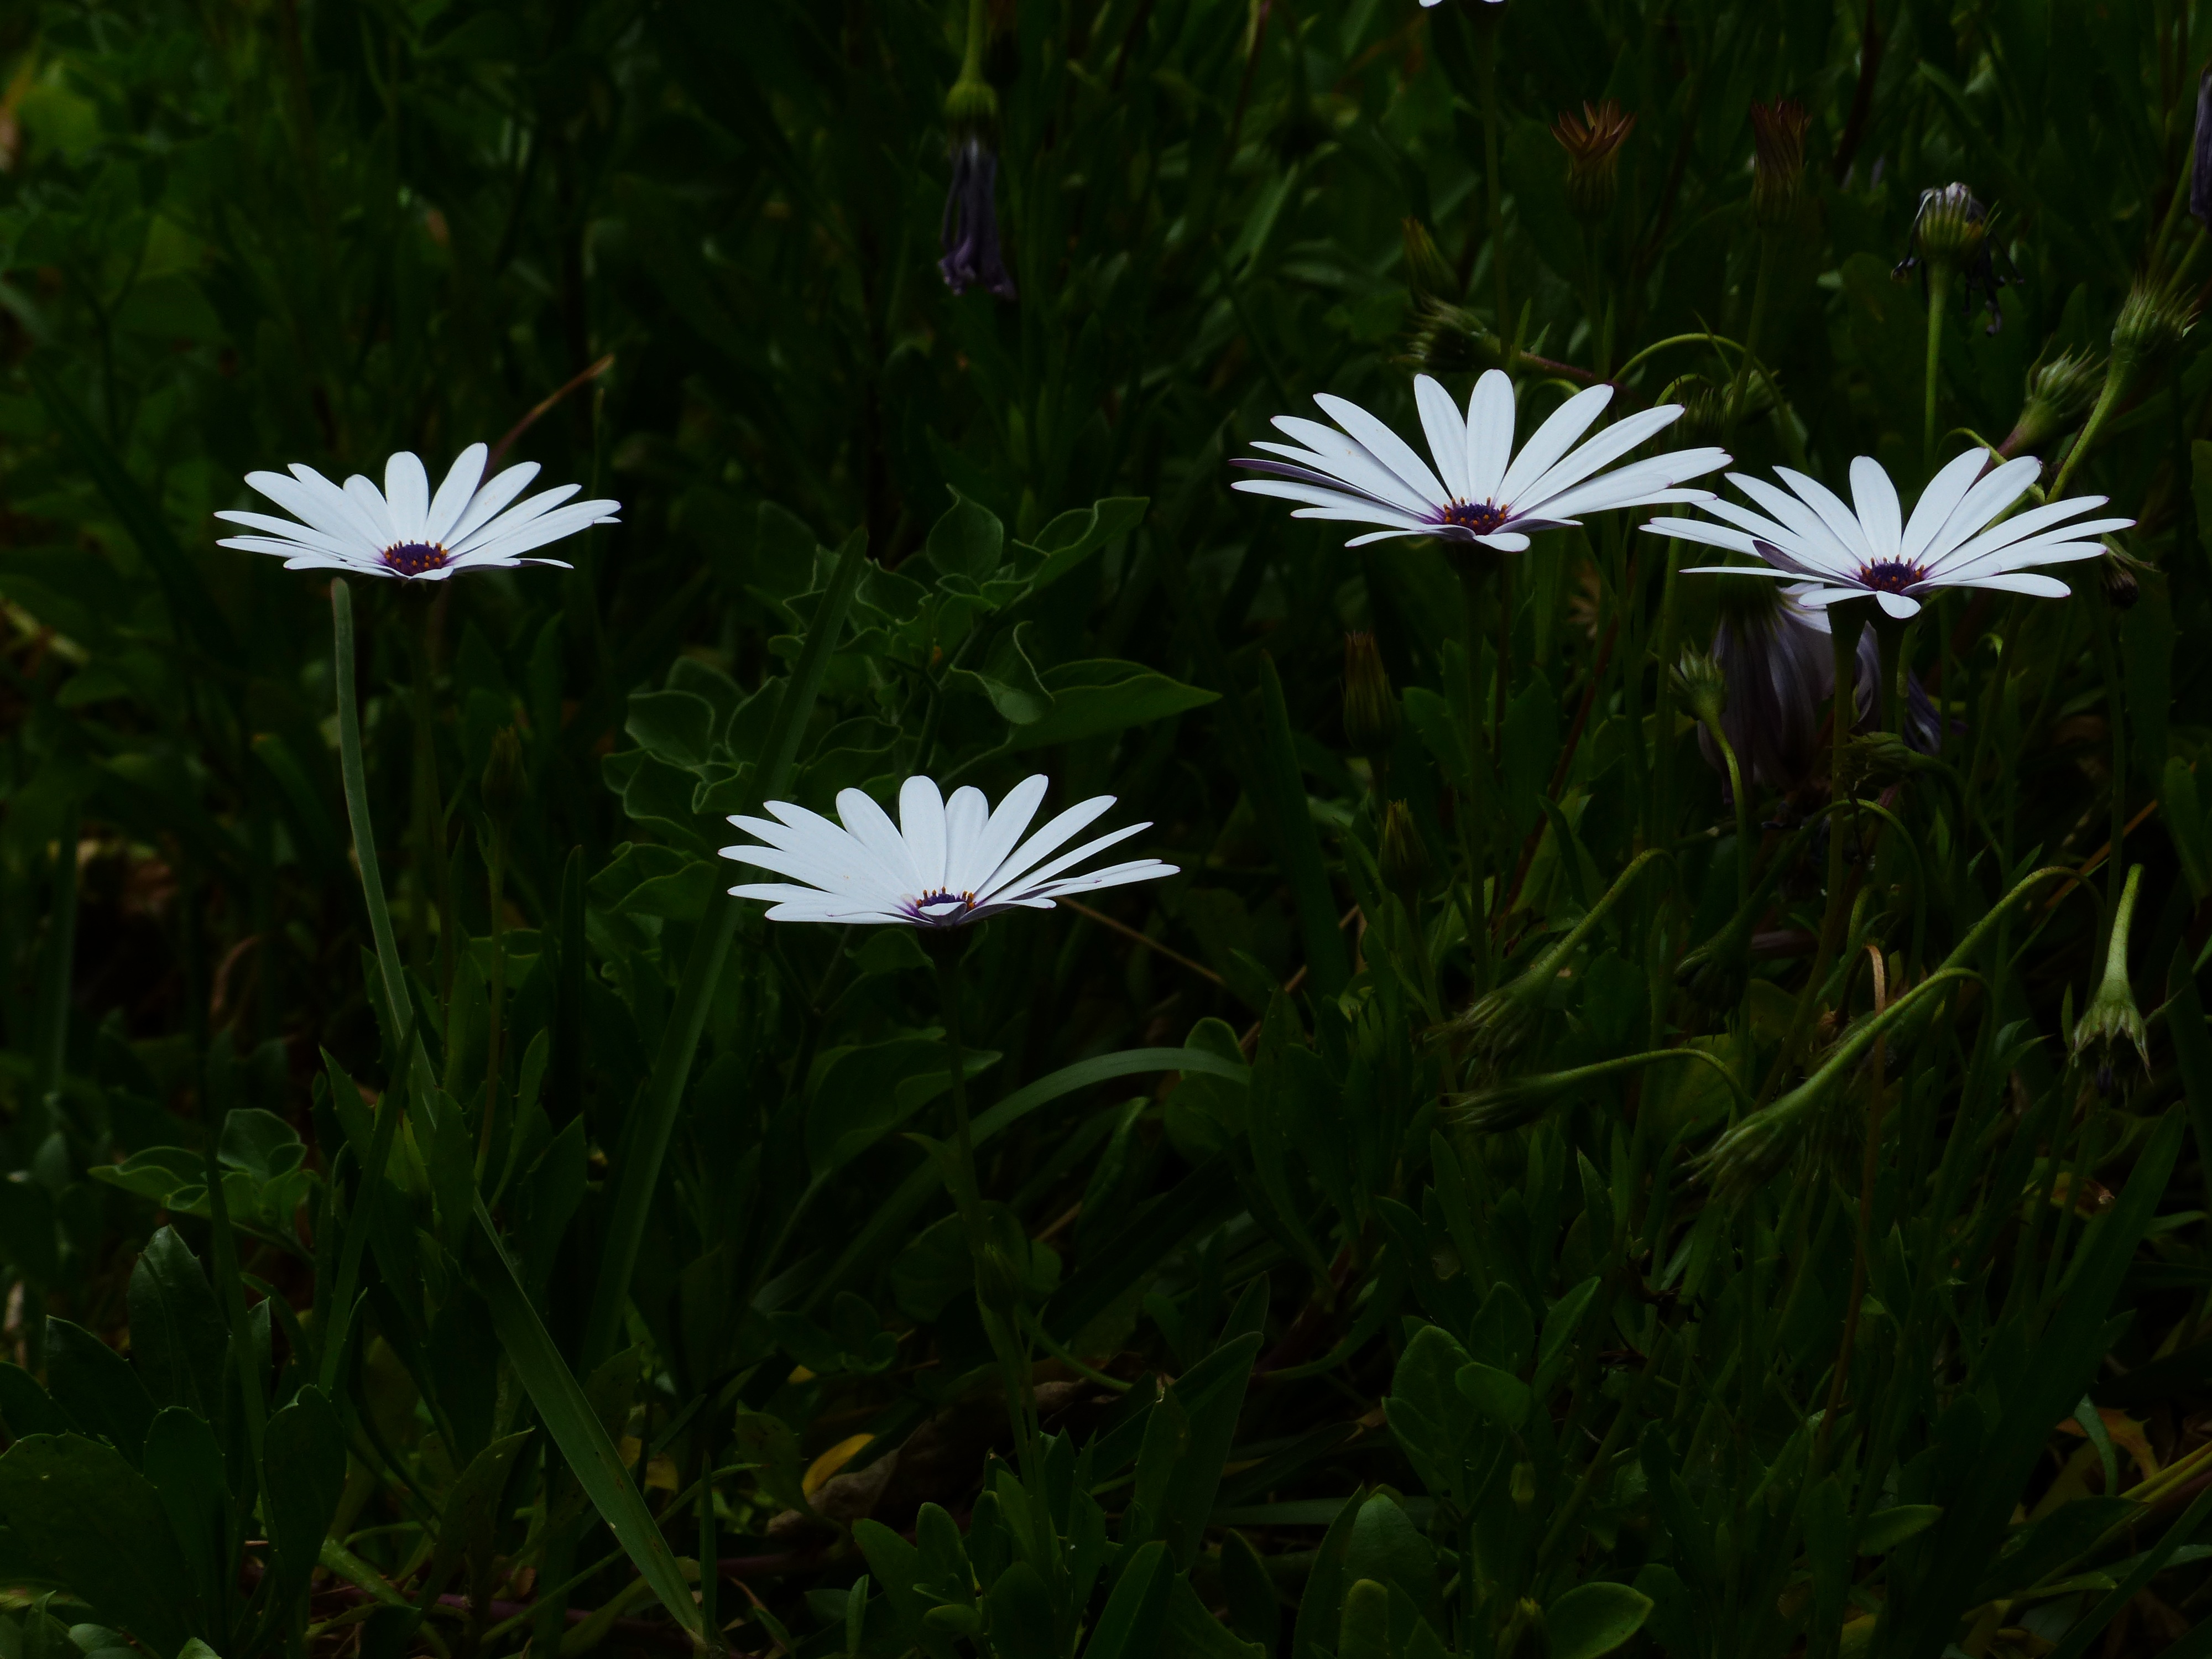
nature, grass, plant, white, field, lawn, meadow, flower, petal, daisy, herb, botany, flora, wildflower, flowers, asteraceae, osteospermum, composites, macro photography, flowering plant, daisy family, cape basket, oxeye daisy, cape daisies, paternoster shrub, land plant